Andrew Dice Clay

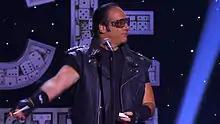
Clay in 2012

In May 2012, Clay appeared on "The Joe Rogan Experience" podcast and also did a set at The Bamboozle festival in Asbury Park. In December 2012, he had a stand-up comedy special on Showtime titled "Indestructible".